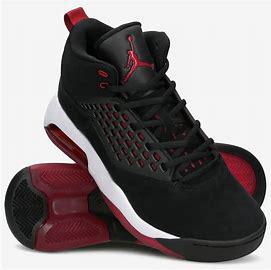
Brand: Jordan
Model: Maxin 200